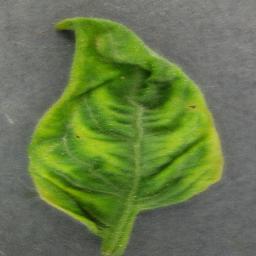
Label: Tomato___Tomato_Yellow_Leaf_Curl_Virus